Chevrolet Corvette

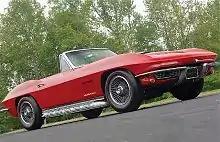
1967 Corvette Sting Ray convertible

Four-wheel disc brakes were introduced in 1965, as was a "big block" engine option: the V8. Side exhaust pipes were also optionally available in 1965, and continued to be offered through 1967. The introduction of the big block in 1965 spelled the beginning of the end for the Rochester fuel injection system. The option cost while the fuel injected engine cost . Few could justify spending more for less, even though FI could deliver over 20 mpg on the highway and would keep delivering fuel despite high G-loading in corners taken at racing speeds. Another 1963 and 1964 option was the Z06 competition package, which offered stiffer suspension, bigger, multi-segment lined brakes with finned drums, and more. Only a couple hundred coupes and a single convertible were factory-equipped this way in 1963. With only 771 fuel-injected cars built in 1965, Chevrolet discontinued the option at the end of the 1965 production, having introduced a less-expensive big block 396 engine rated at 425 hp in the middle of the production year and selling over 2,000 in just a few months. For 1966, Chevrolet introduced an even larger Big Block version. Other options available on the C2 included the Wonderbar auto-tuning AM radio, AM-FM radio (mid-1963), air conditioning (late-1963), a telescopic steering wheel (1965), and headrests (1966). The Sting Ray's independent rear suspension was successfully adapted for the new-for-1965 Chevrolet Corvair, which solved the quirky handling problems of that unique rear-engine compact.